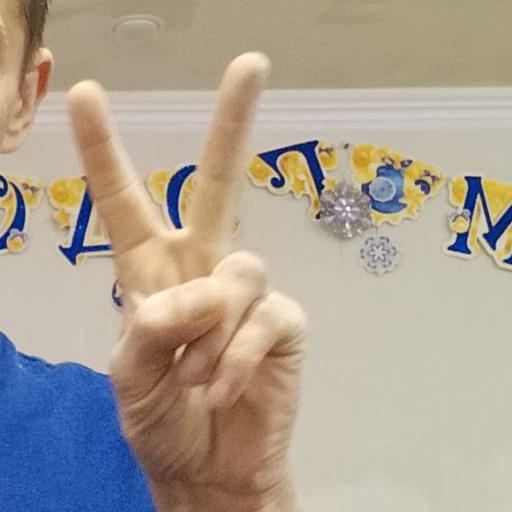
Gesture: peace